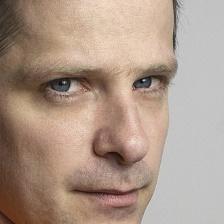
Label: faces